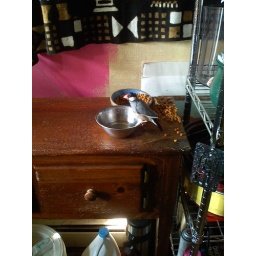
Java finch taking a bath in Abbey the cats water bowl